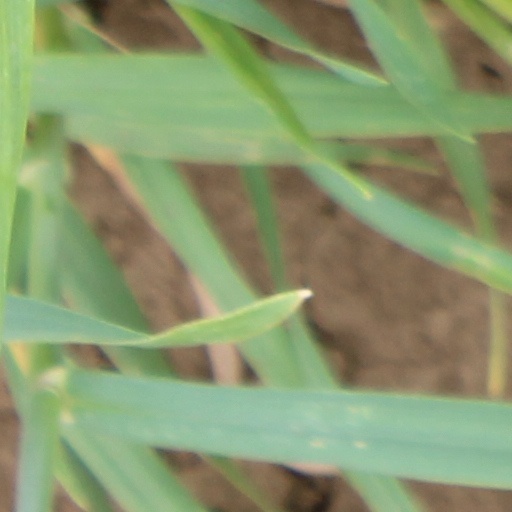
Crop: wheat